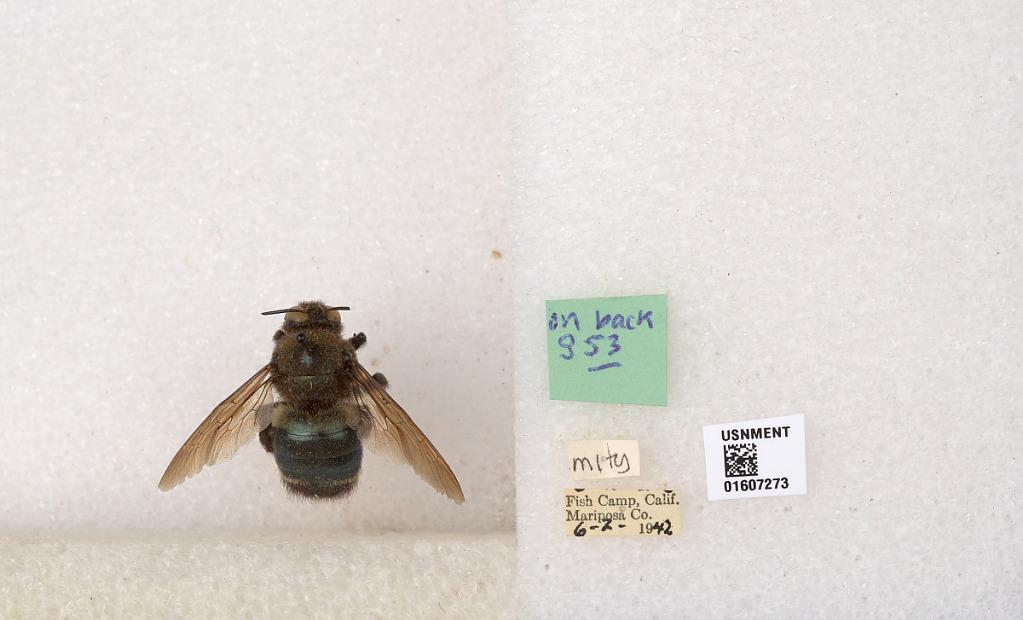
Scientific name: Xylocopa (Xylocopoides) californica californica Cresson
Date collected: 1942-2-6
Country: United States
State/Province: California
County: Mariposa
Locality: Fish Camp
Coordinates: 37.4785, -119.64